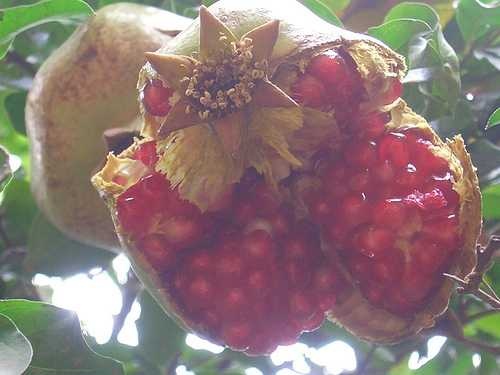
Label: Pomegranate